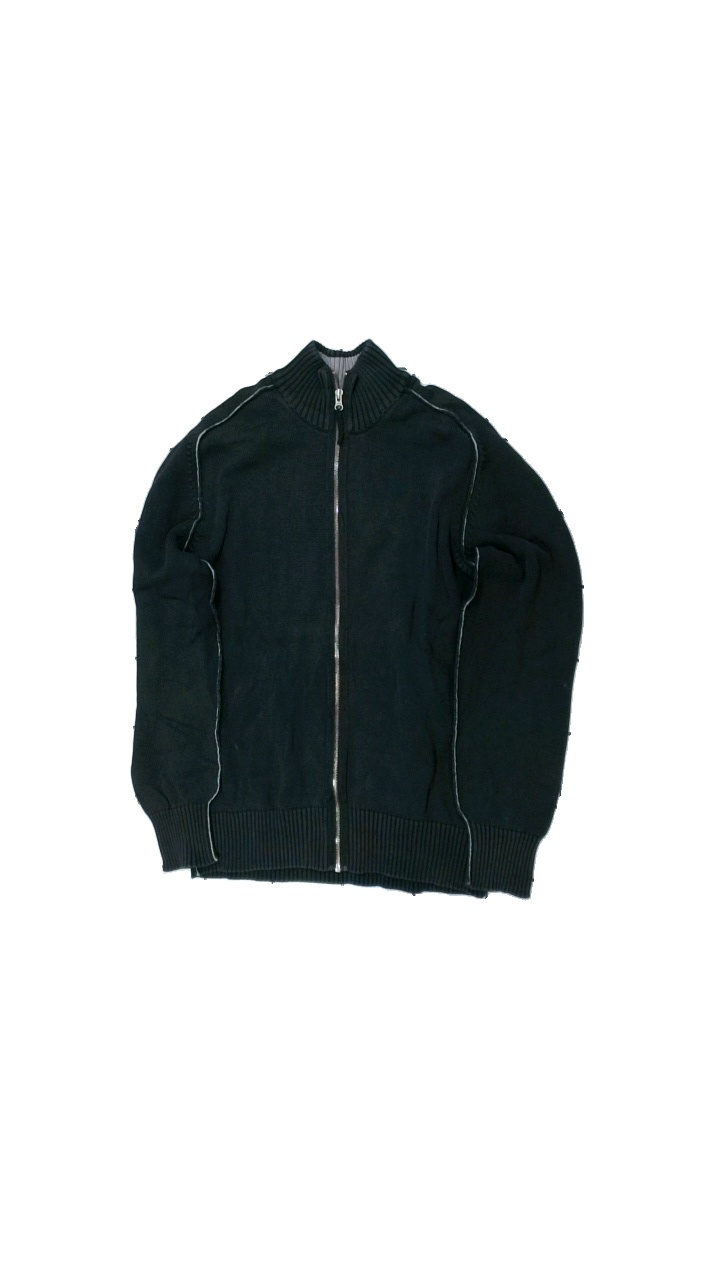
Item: Top (Men)
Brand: Redwood
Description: stickad tröja med höghals
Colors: Black, Grey
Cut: Turtle neck
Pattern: Other
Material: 100% bomull
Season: All
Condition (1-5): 3
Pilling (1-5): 5
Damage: urtvättat
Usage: Reuse
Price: <50